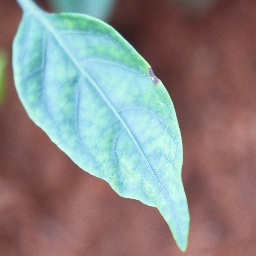
Label: cercospora